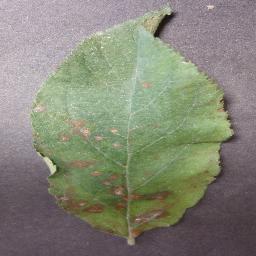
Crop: apple
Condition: cedar_rust